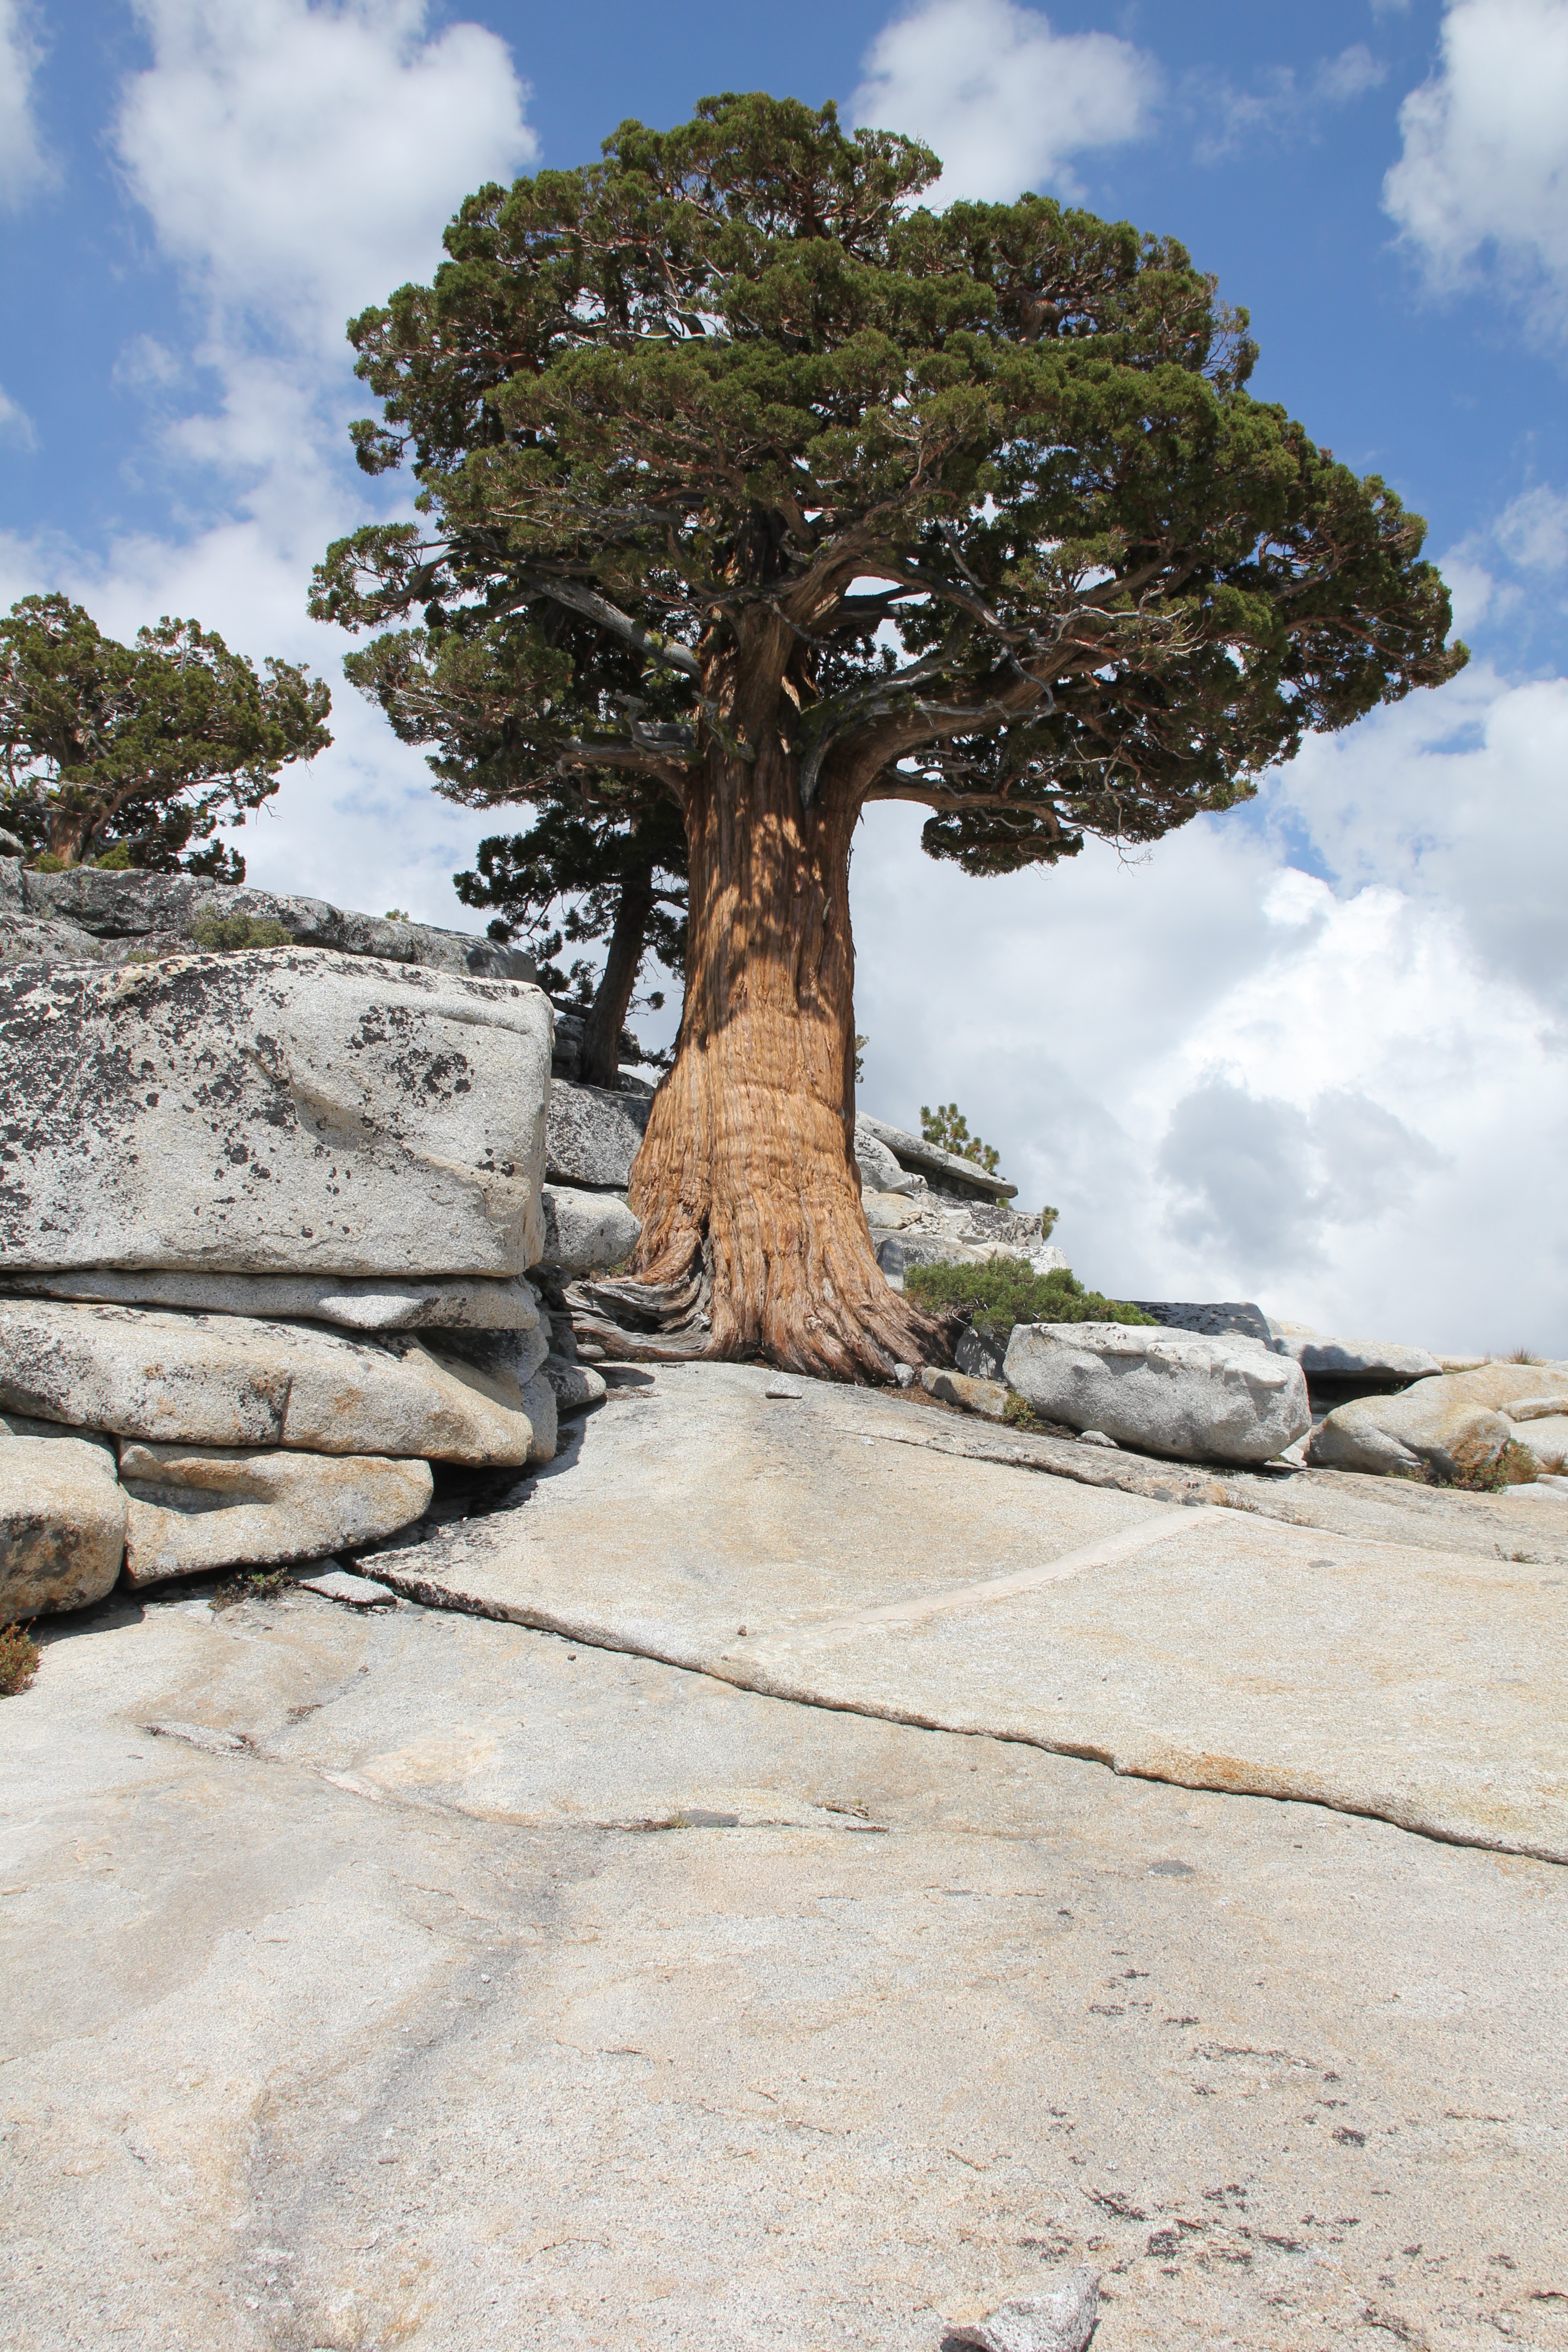
landscape, tree, nature, forest, outdoor, rock, branch, plant, wood, trunk, bark, yosemite, environment, green, scenic, natural, evergreen, scenery, holiday, christmas, national park, california, yosemite national park, conifer, geology, cedar, sierra nevada, woody plant, wind blown, arecales, olmstead point